Professional wrestling

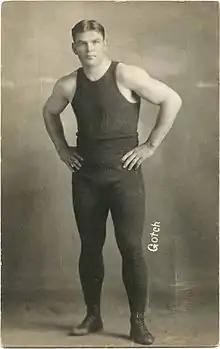
Frank Gotch, 20th century professional wrestler

While the wrestling matches themselves are the primary focus of professional wrestling, a key dramatic element of the business can be entrances of the wrestlers to the arena and ring. It is typical for a wrestler to get their biggest crowd reaction (or "pop") for their ring entrance, rather than for anything they do in the wrestling match itself, especially if former main event stars are returning to a promotion after a long absence.